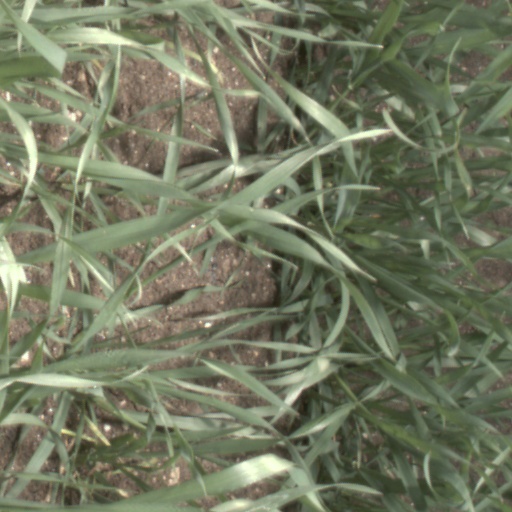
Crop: wheat